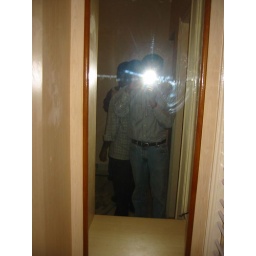
It is me taking picture of dresser mirror in ground floor bedroom.